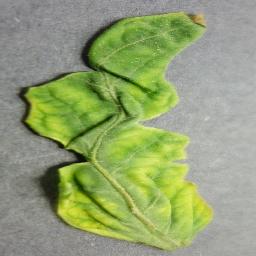
Label: Tomato___Tomato_Yellow_Leaf_Curl_Virus